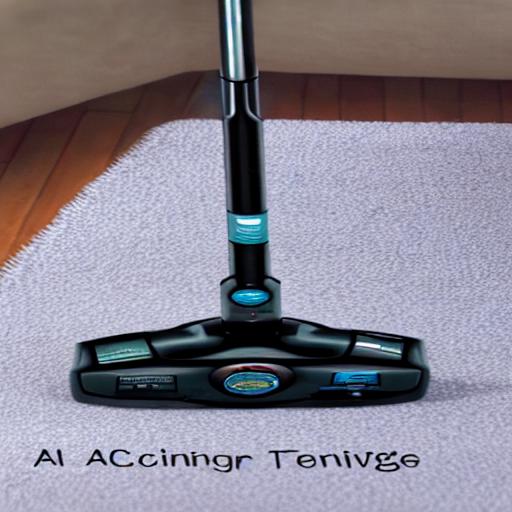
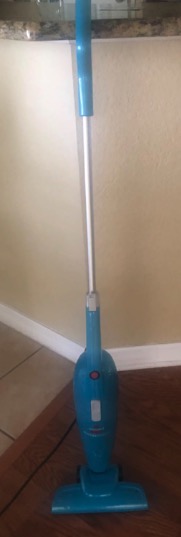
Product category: items_vacuum
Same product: no